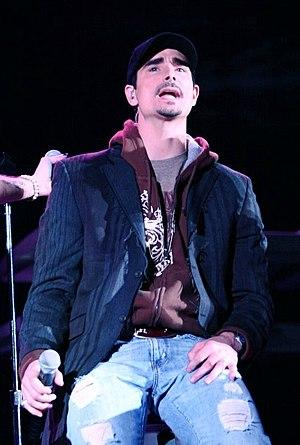
Kevin Scott Richardson, né le 3 octobre 1971, est un chanteur américain, top model, acteur, compositeur, et membre des Backstreet Boys.